The Holly and the Ivy

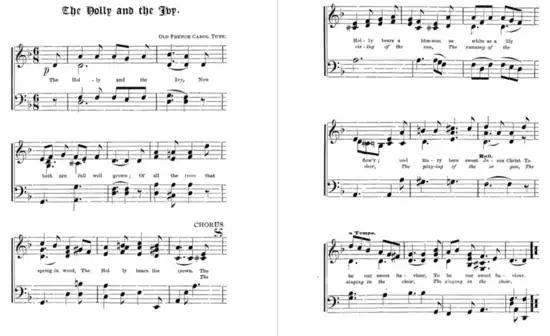
Set to an "Old French Carol"

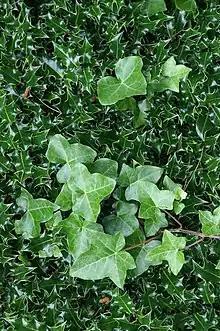
Green holly and ivy

Holly, especially the variety found in Europe, is commonly referenced at Christmas time, and is often referred to by the name "Christ's thorn". Since medieval times the plant has carried a Christian symbolism, as expressed in this popular Christmas carol "The Holly and the Ivy", in which the holly represents Jesus and the ivy represents His mother, the Virgin Mary. Angie Mostellar discusses the Christian use of holly at Christmas, stating that: